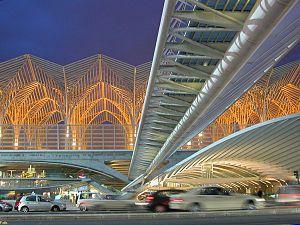
Station de train Oriente à Lisbonne, Portugal